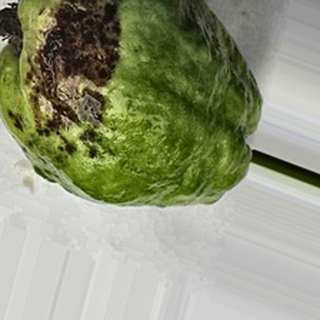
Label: guava_anthracnose